Mary Katherine Gallagher

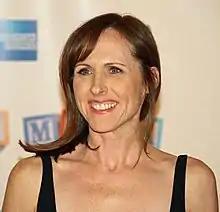
Mary Katherine Gallagher is portrayed by Molly Shannon (pictured in 2008).

Mary Katherine is a sardonic caricature of an unpopular, teenage Catholic school girl. She is prone to comically severe mood swings, alternately hyperactive and ponderous. She suffers from stage fright, but is also hyper-competitive (on one occasion, she engages in a sing-off with Whitney Houston) and egomaniacal, believing she is a "superstar".